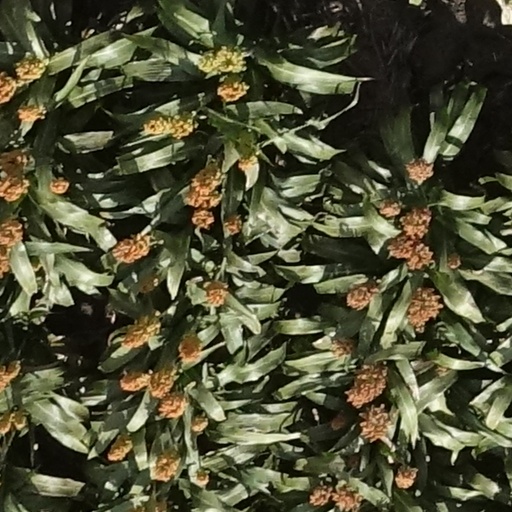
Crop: sorghum